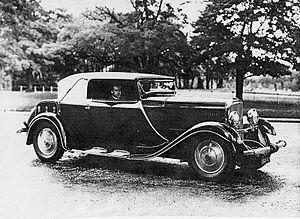
La Carrosserie Pourtout est une entreprise de carrosserie automobile française, créée en 1925 par Marcel Pourtout. Elle existe toujours en 2014 mais s’est reconvertie dans la réparation automobile, après avoir cessé ses activités en 1994.